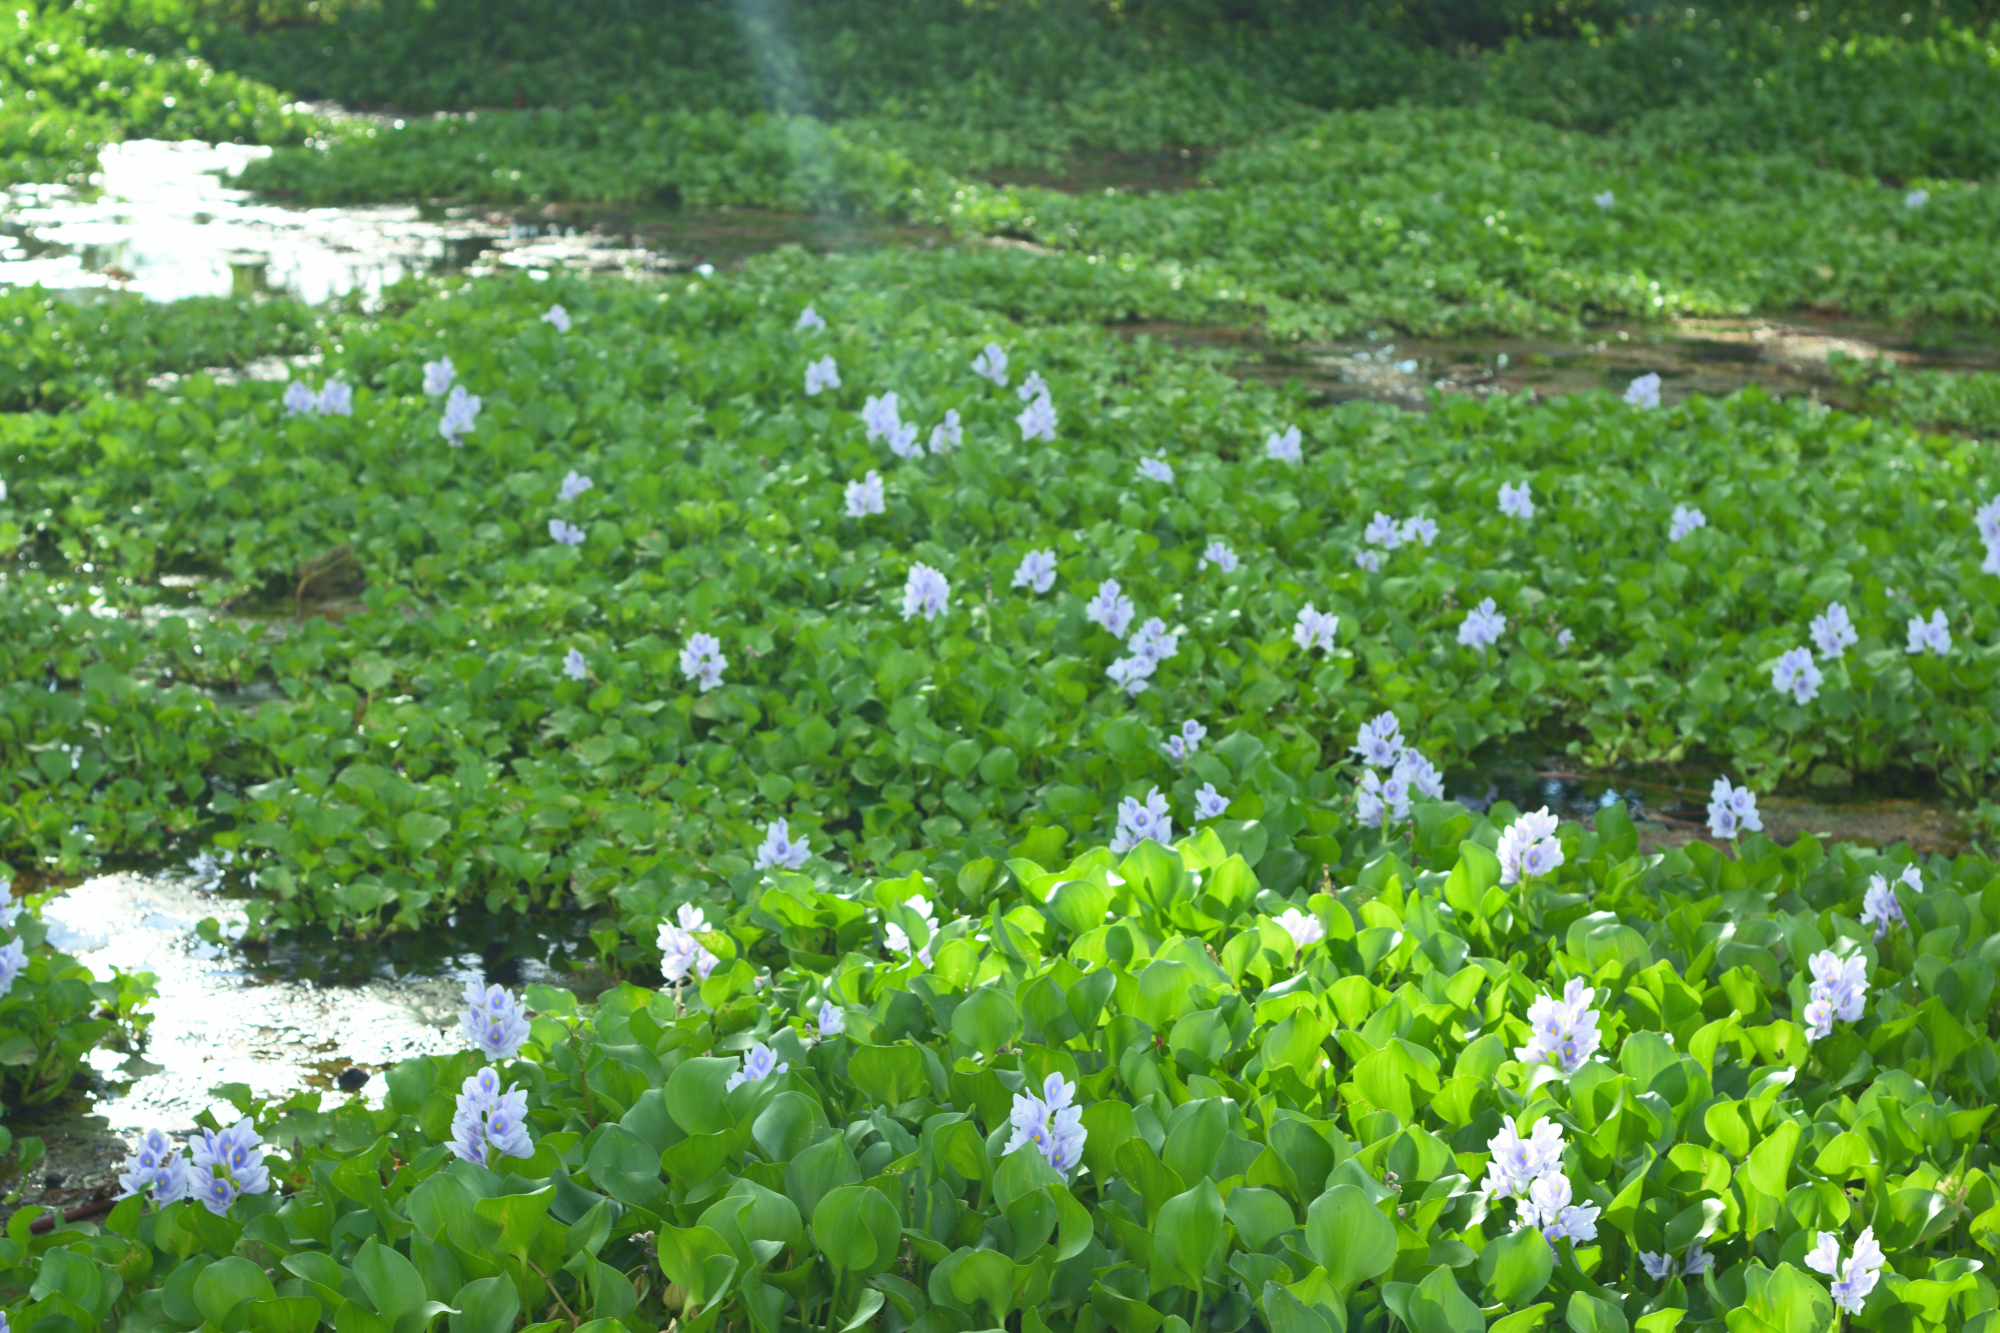
Water Hyacinth - Khurushkul Pond, Bangladesh
Water hyacinth (Eichhornia crassipes) coverage in a freshwater pond near Khurushkul, Cox's Bazar, Bangladesh. Photographed on 9 August 2026 during the monsoon season. Follow-up survey of the pond documented in the June 2026 water lily / water hyacinth dataset.
Location: Khurushkul, Cox's Bazar, Chattogram, Bangladesh
Keywords: water hyacinth, Eichhornia crassipes, invasive aquatic plant, pond, freshwater wetland, monsoon, Bangladesh, Khurushkul, Cox's Bazar, botanical photography, aquatic vegetation, golamrob